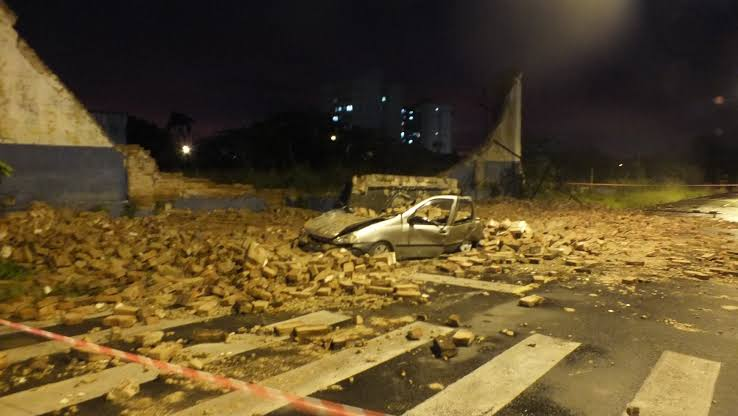
Fire: no
Smoke: no